List of birds of India

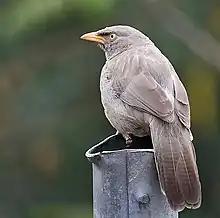
Jungle babbler

The white-eyes are small and mostly undistinguished, their plumage above being generally some dull colour like greenish-olive, but some species have a white or bright yellow throat, breast or lower parts, and several have buff flanks. As their name suggests, many species have a white ring around each eye.